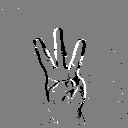
ASL letter: w